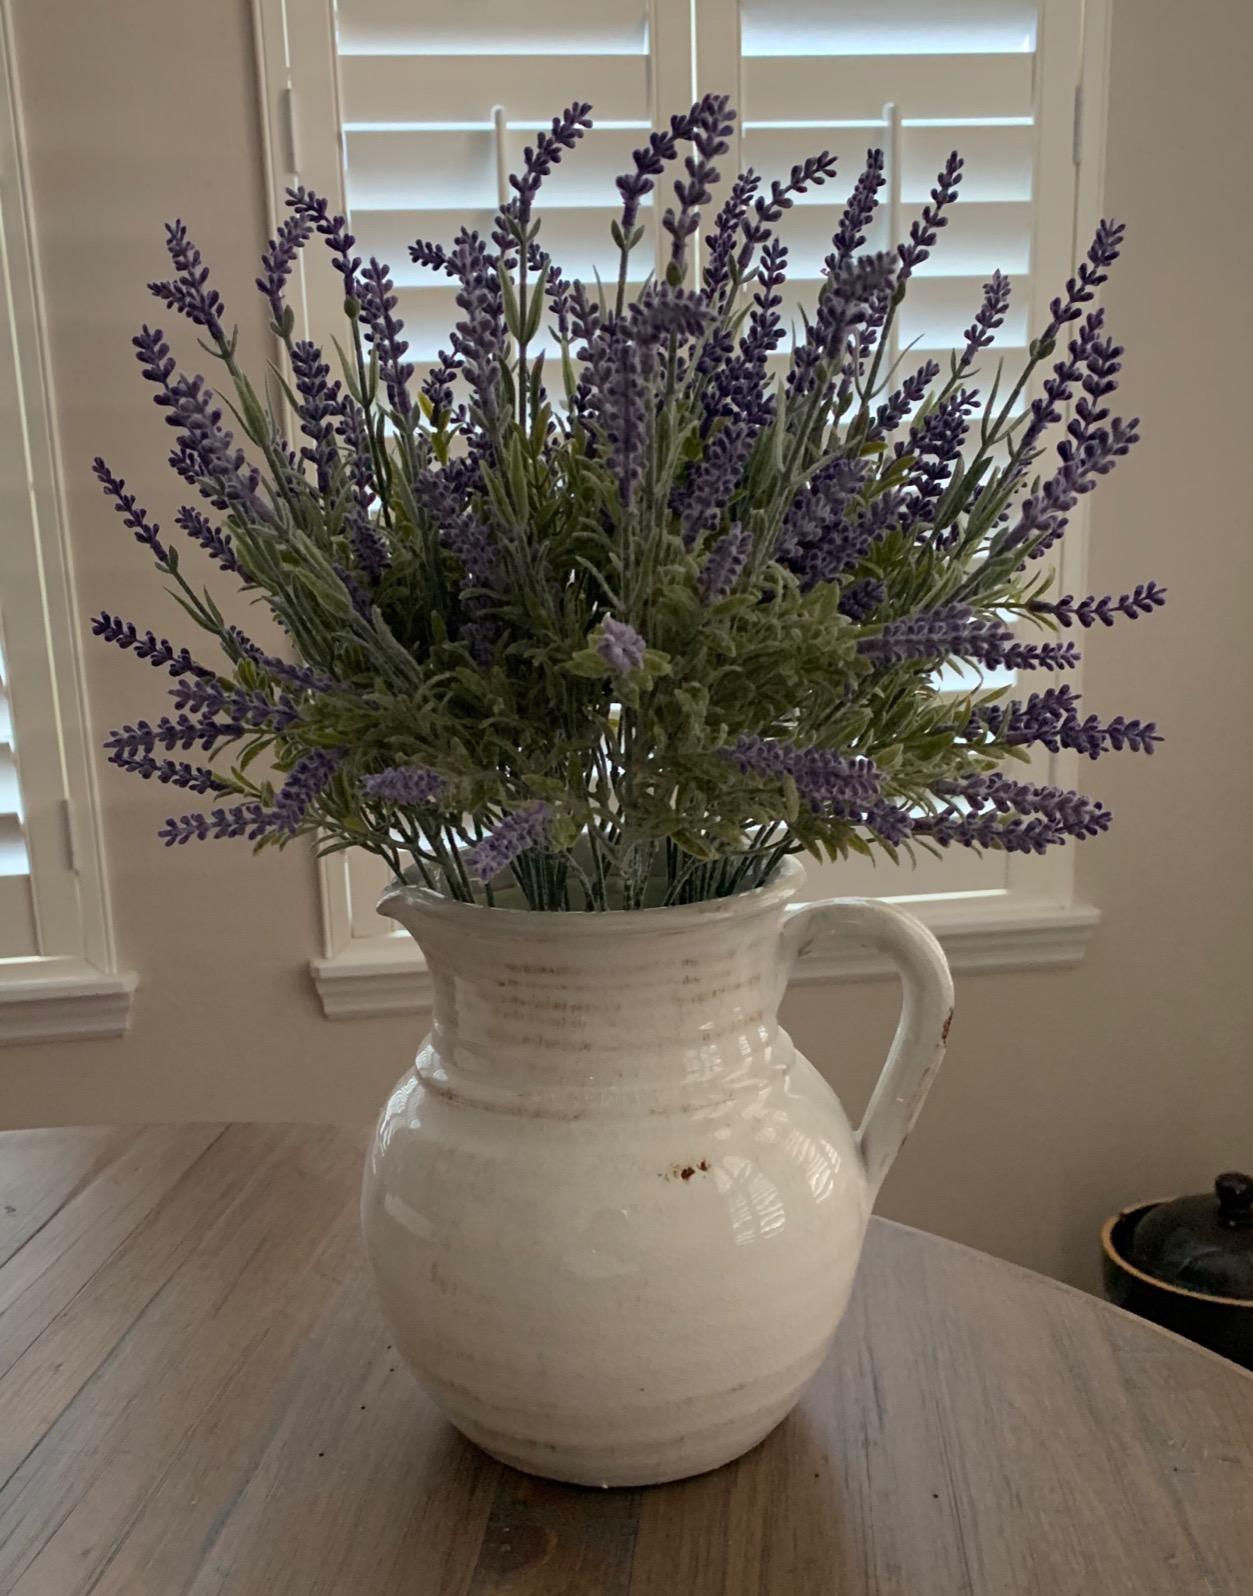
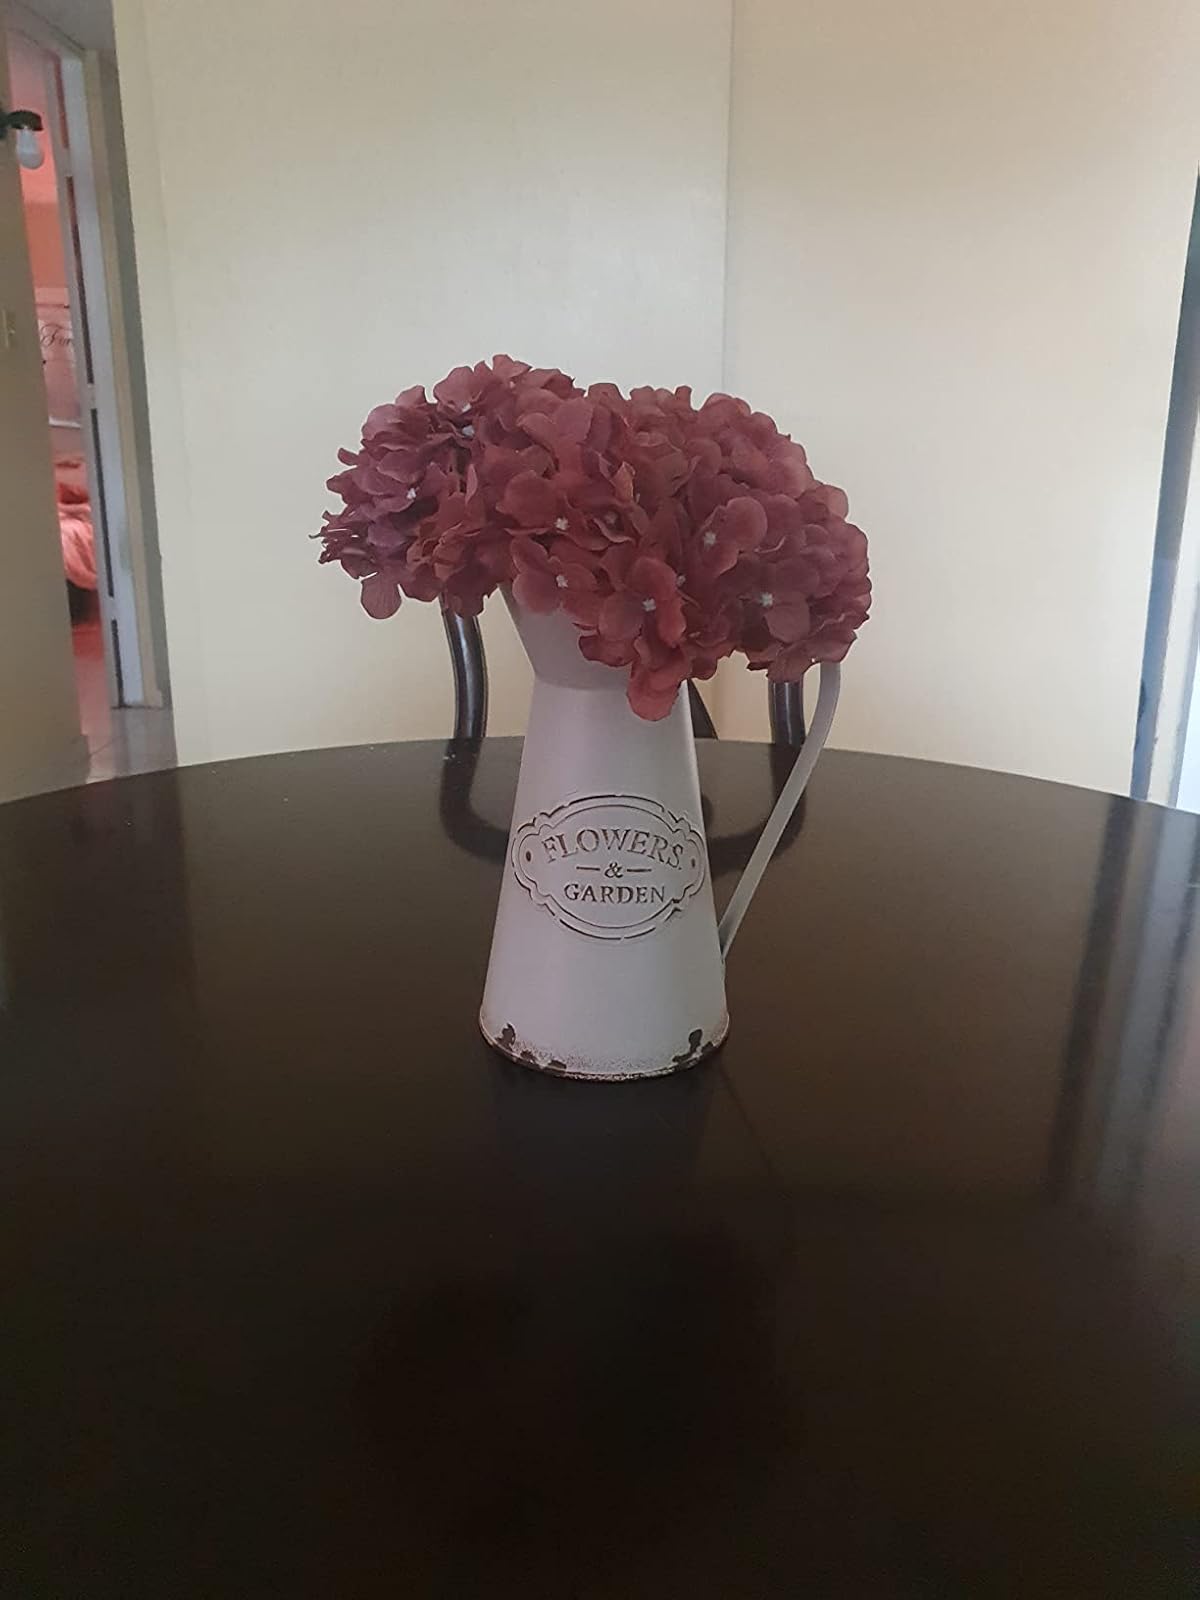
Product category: vase
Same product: no